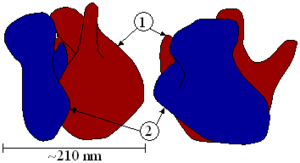
Ribosom / Oversigt
Figur 2: Den store (1) og den lille (2) enhed passer sammen.
"Ribosomet er et cellulært kompleks, som består dels af ribosomalt RNA dels af ribosomale proteiner. Ribosomet er ansvarlig for ""oversættelse"" af den genetiske kode i mRNA til de polypeptidkæder, alle proteiner er opbygget af. mRNA er igen en kopi af ét specifikt gen i cellens DNA.